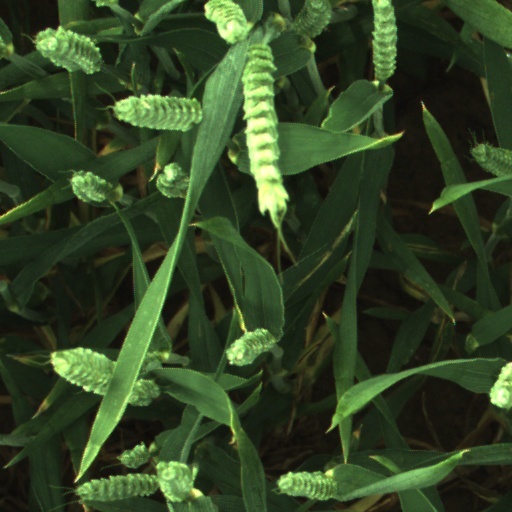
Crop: wheat